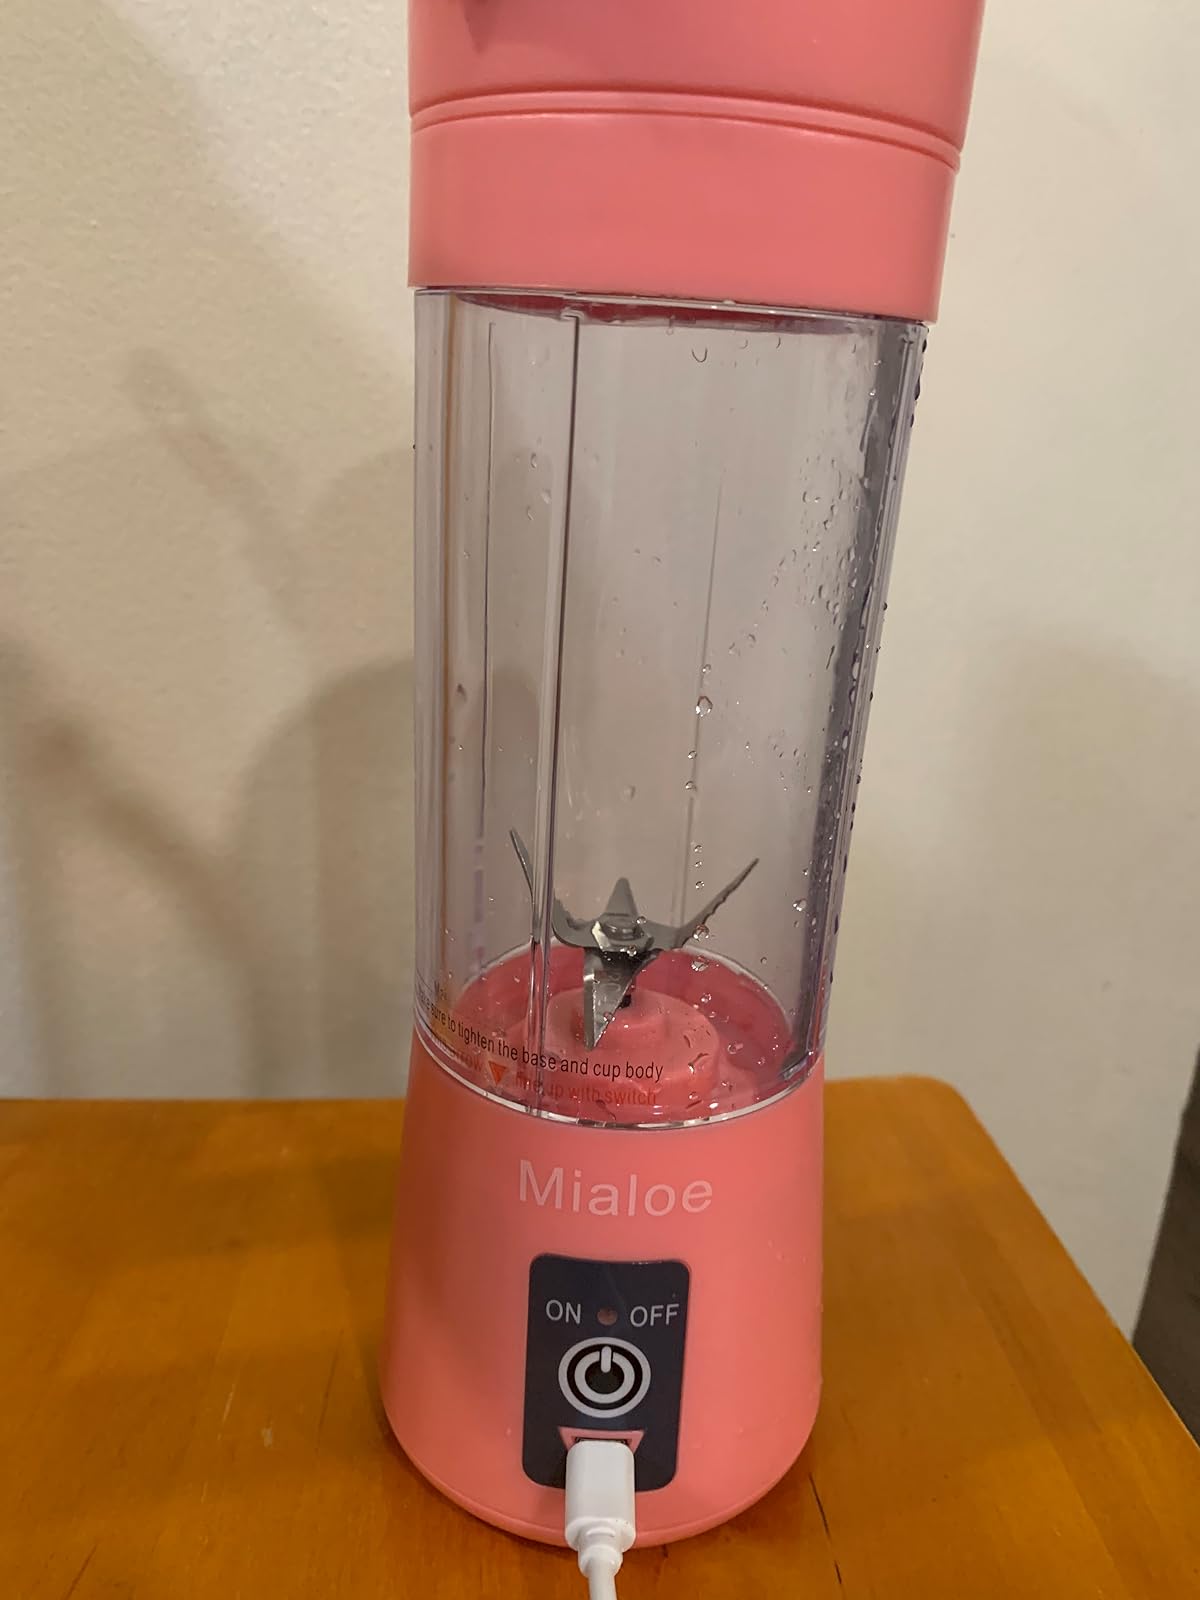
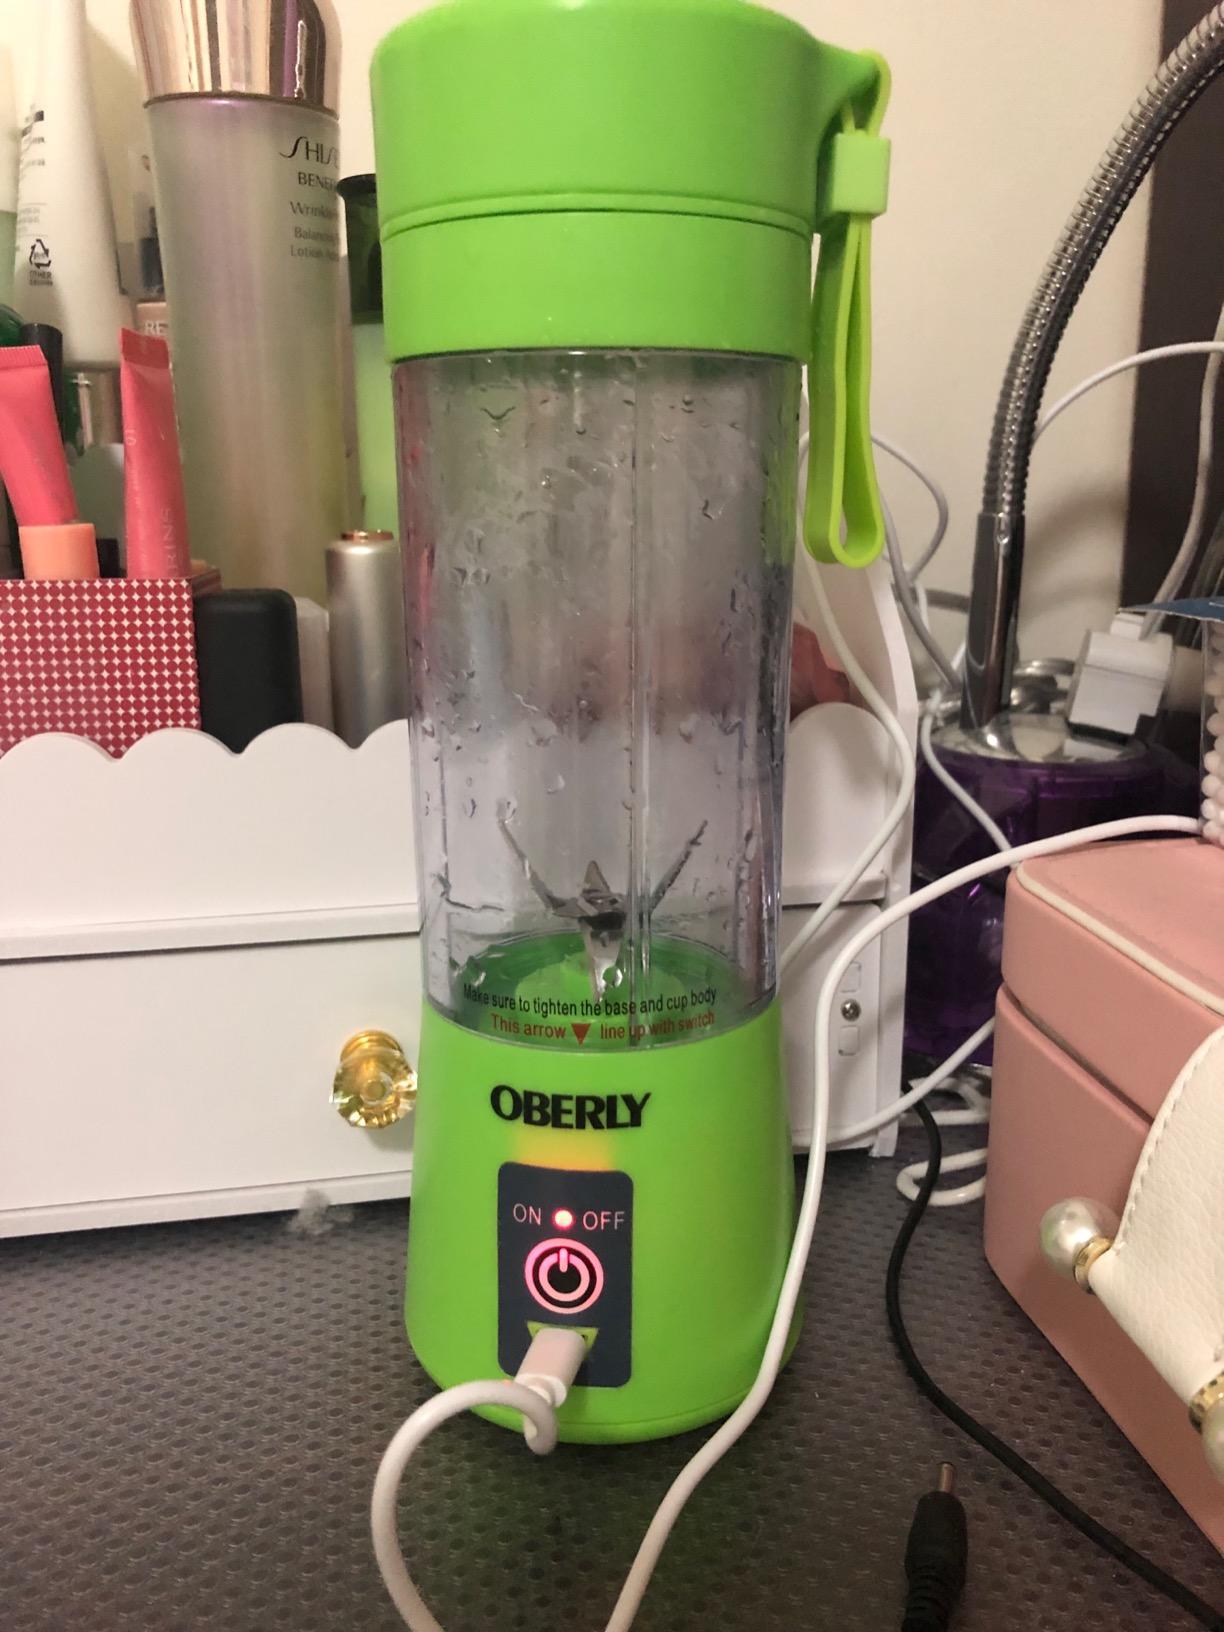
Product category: items_blender
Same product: no